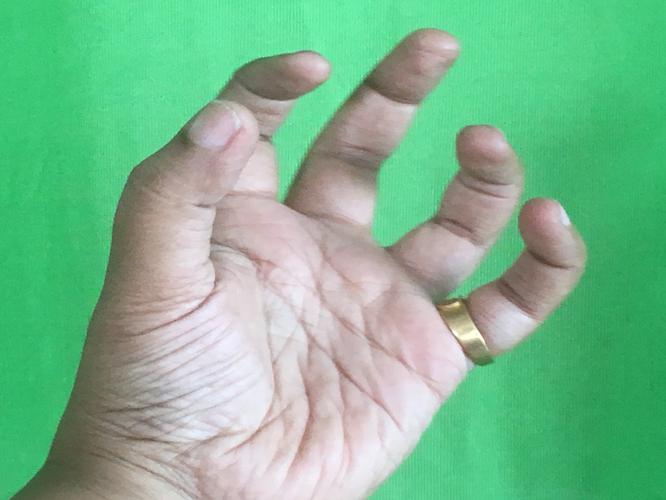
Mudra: Padmakosha
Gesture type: single_hand